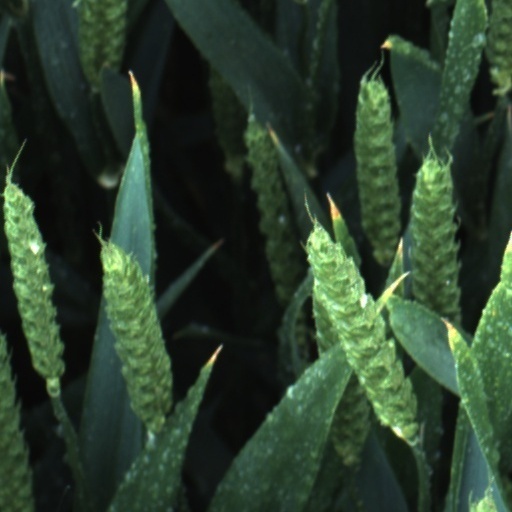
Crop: wheat